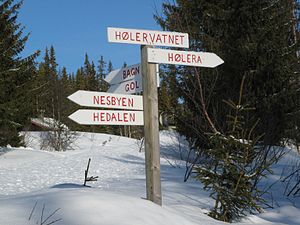
Skilt
Skilte bruges blandt andet til at vise vej som her i Norge.
Et skilt er et tegn i form af en tavle, plade, plakat, skærm eller lignende, der er forsynet med en påskrift eller symbol. Skilte bruges som information, dokumentation, reklame, signal eller andet, man ønsker at gøre andre opmærksomme på.